NASA

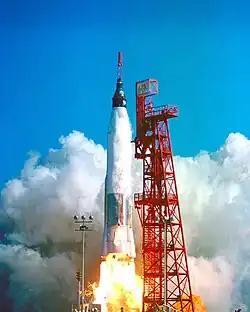
Launch of "Friendship 7", NASA's first orbital flight, February 20, 1962

Plans for human spaceflight began in the US Armed Forces prior to NASA's creation. The Air Force's Man in Space Soonest project formed in 1956, coupled with the Army's Project Adam, served as the foundation for Project Mercury. NASA established the Space Task Group to manage the program, which would conduct crewed sub-orbital flights with the Army's Redstone rockets and orbital flights with the Air Force's Atlas launch vehicles. While NASA intended for its first astronauts to be civilians, President Eisenhower directed that they be selected from the military. The Mercury 7 astronauts included three Air Force pilots, three Navy aviators, and one Marine Corps pilot.